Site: brandenburg
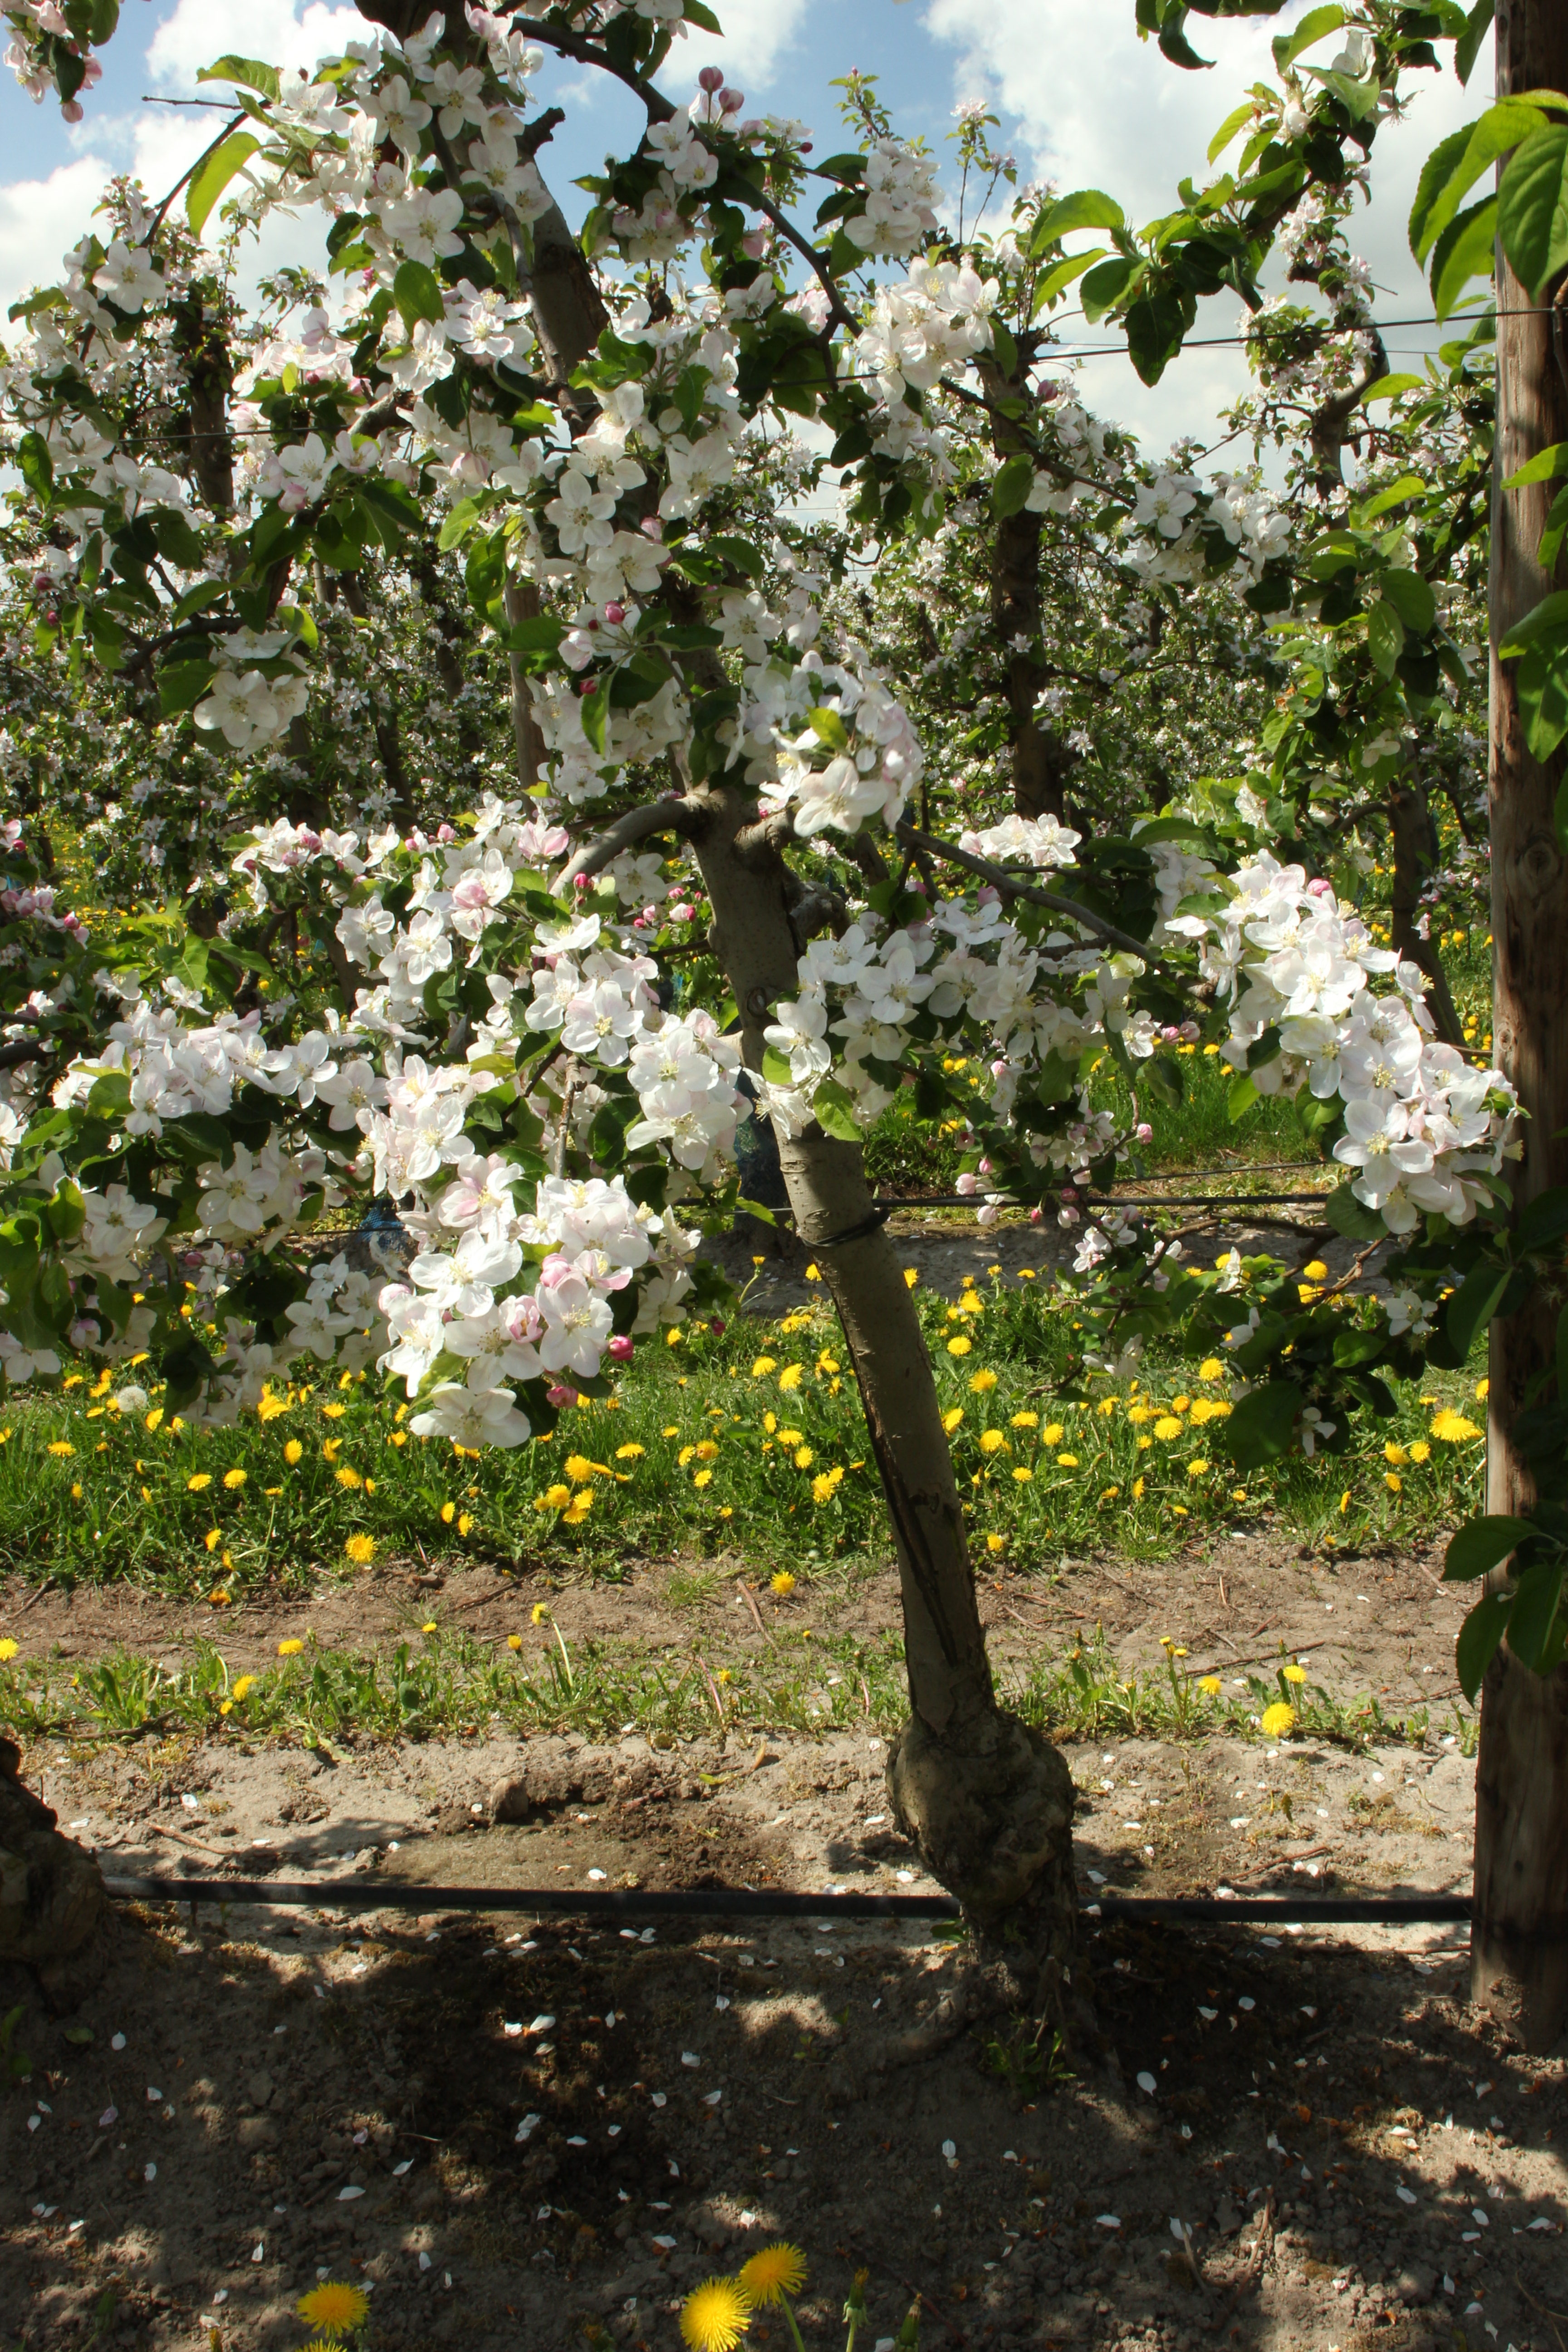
Growth stage (BBCH 65): Flowering